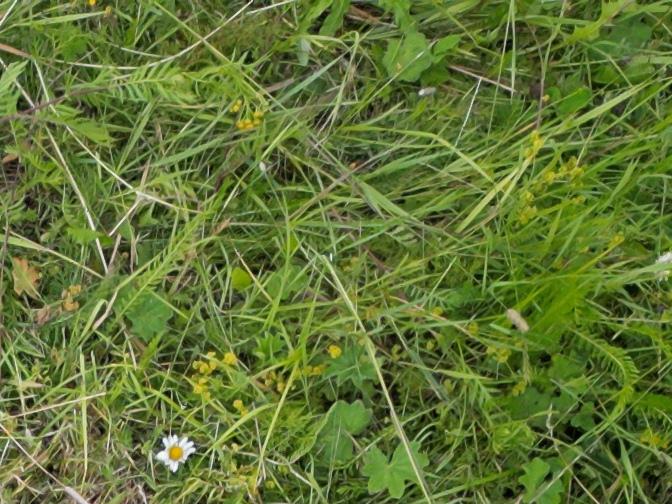
Flowers visible:  daisy flowers,  daisy flowers, yarrow flowers